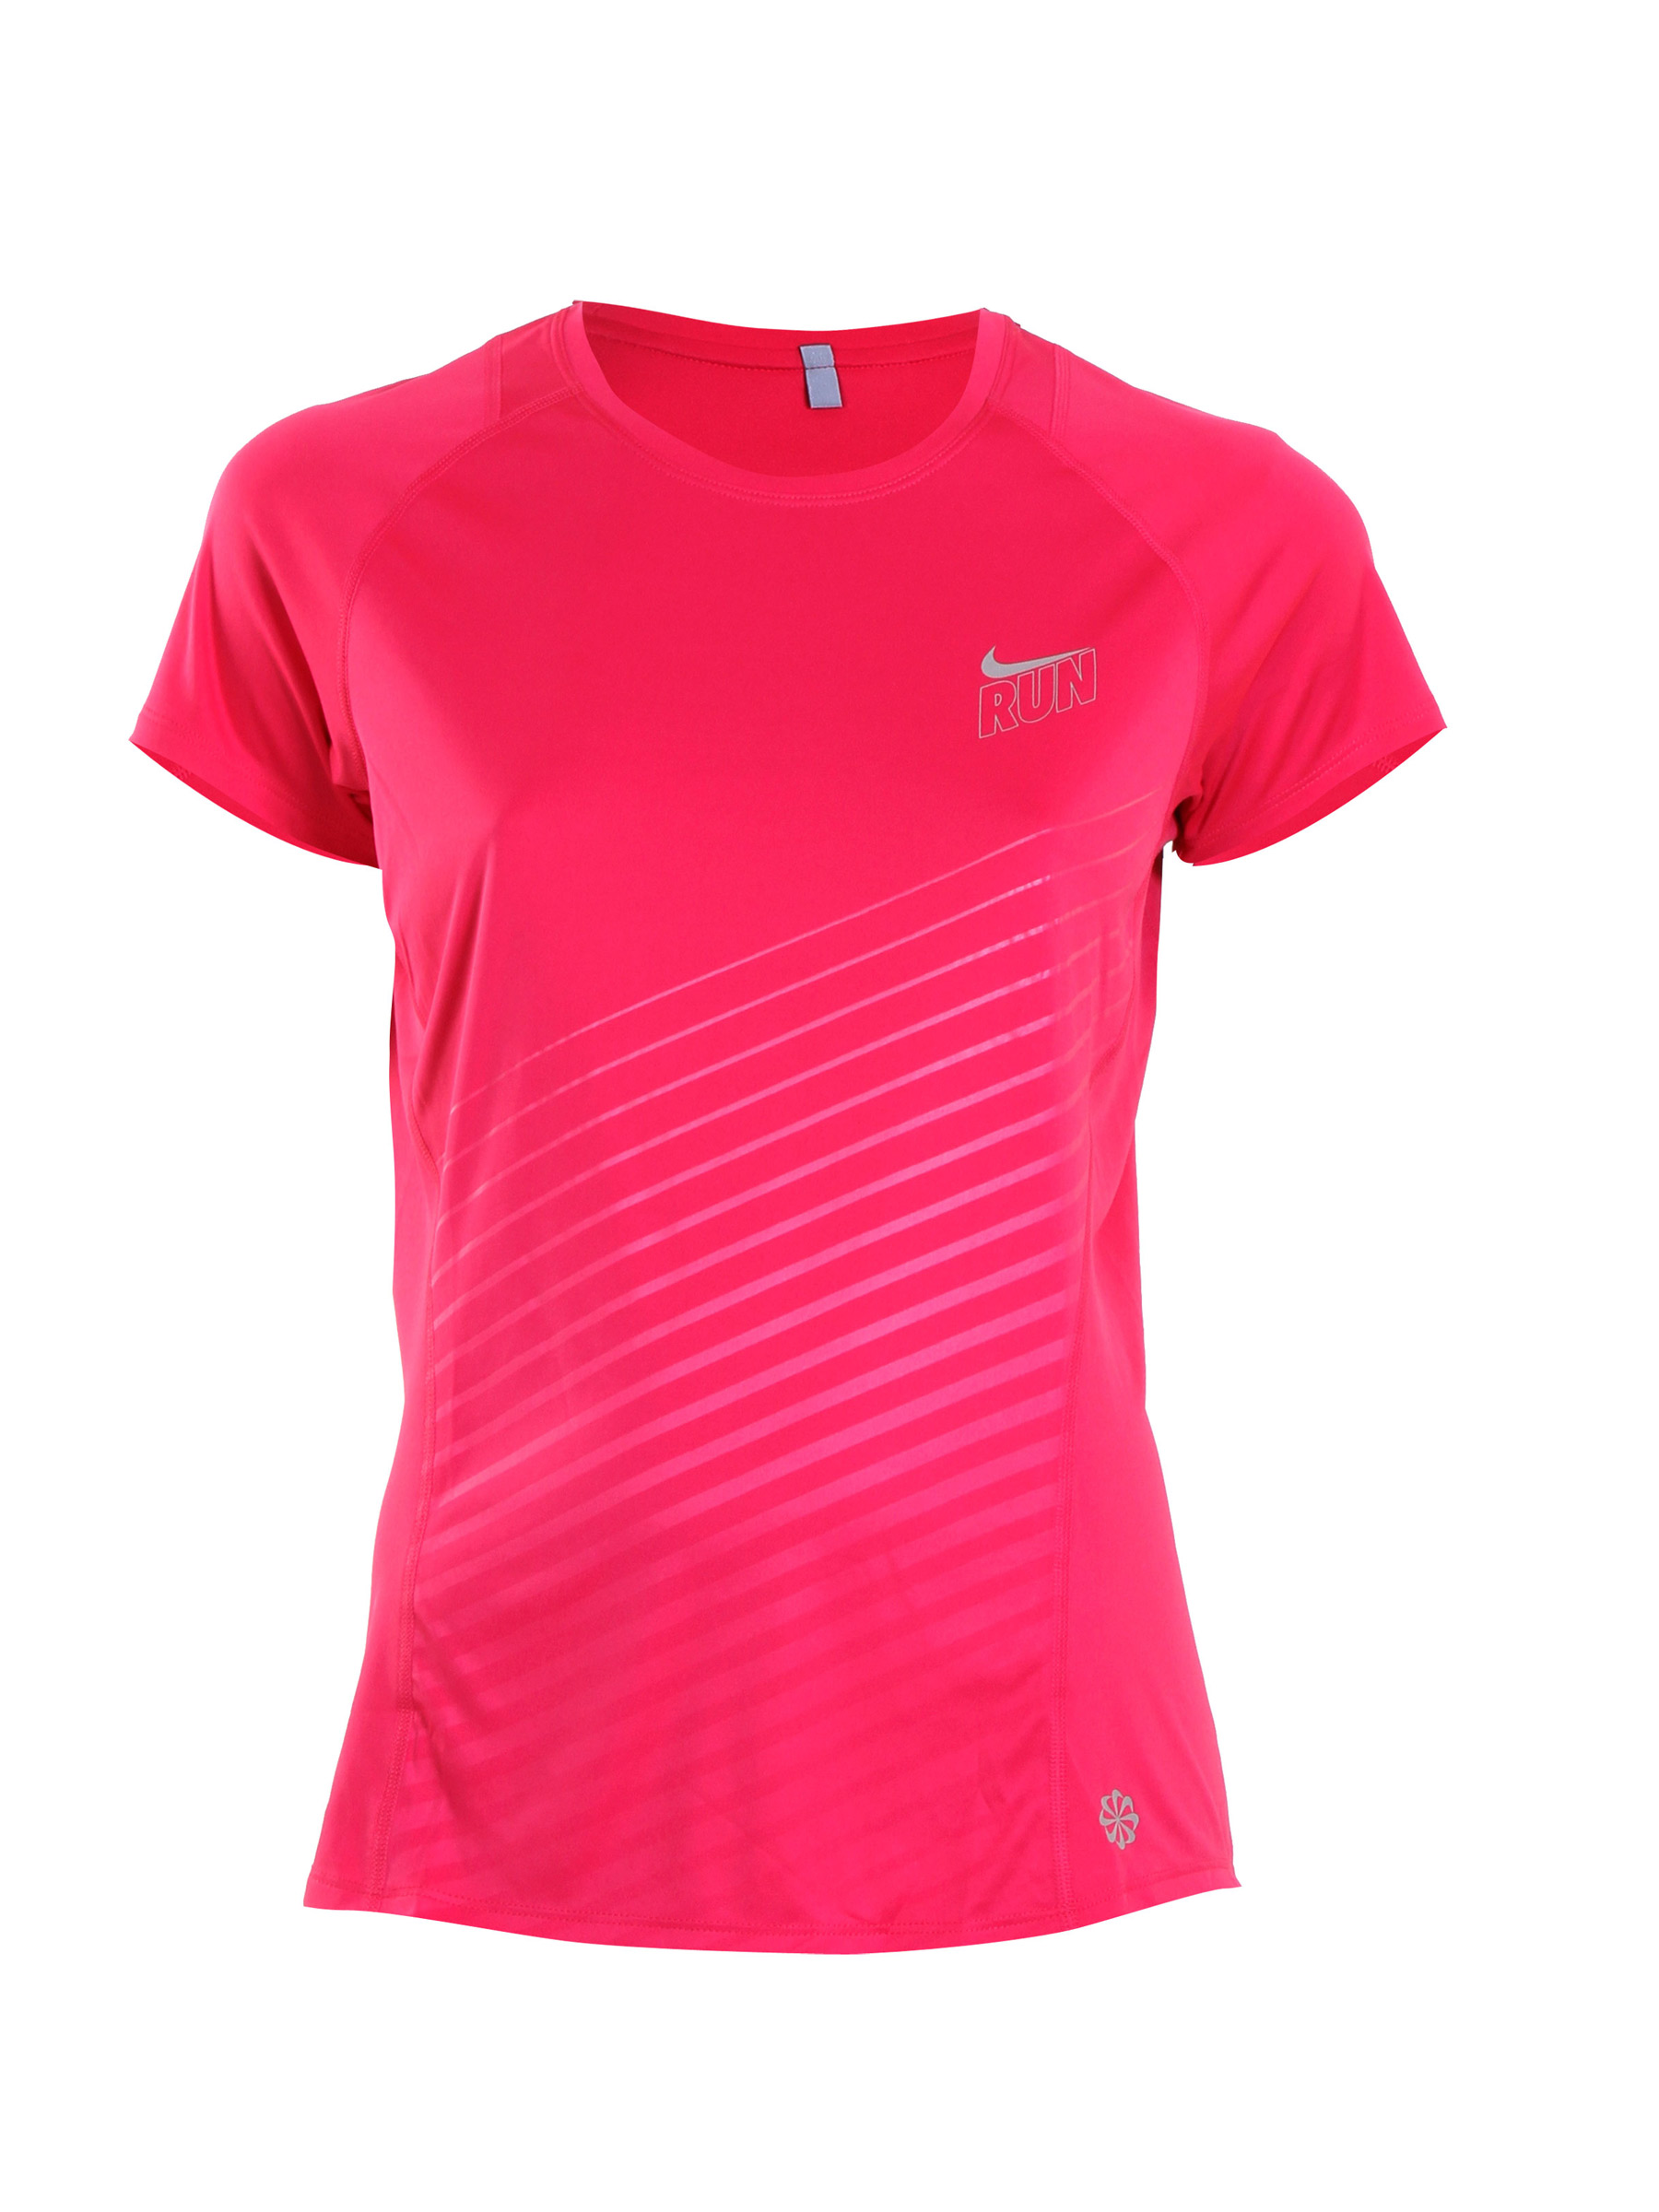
Nike Women SS Pink T-shirt
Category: Apparel / Topwear / Tshirts
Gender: Women
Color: Pink
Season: Fall 2010
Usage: Sports